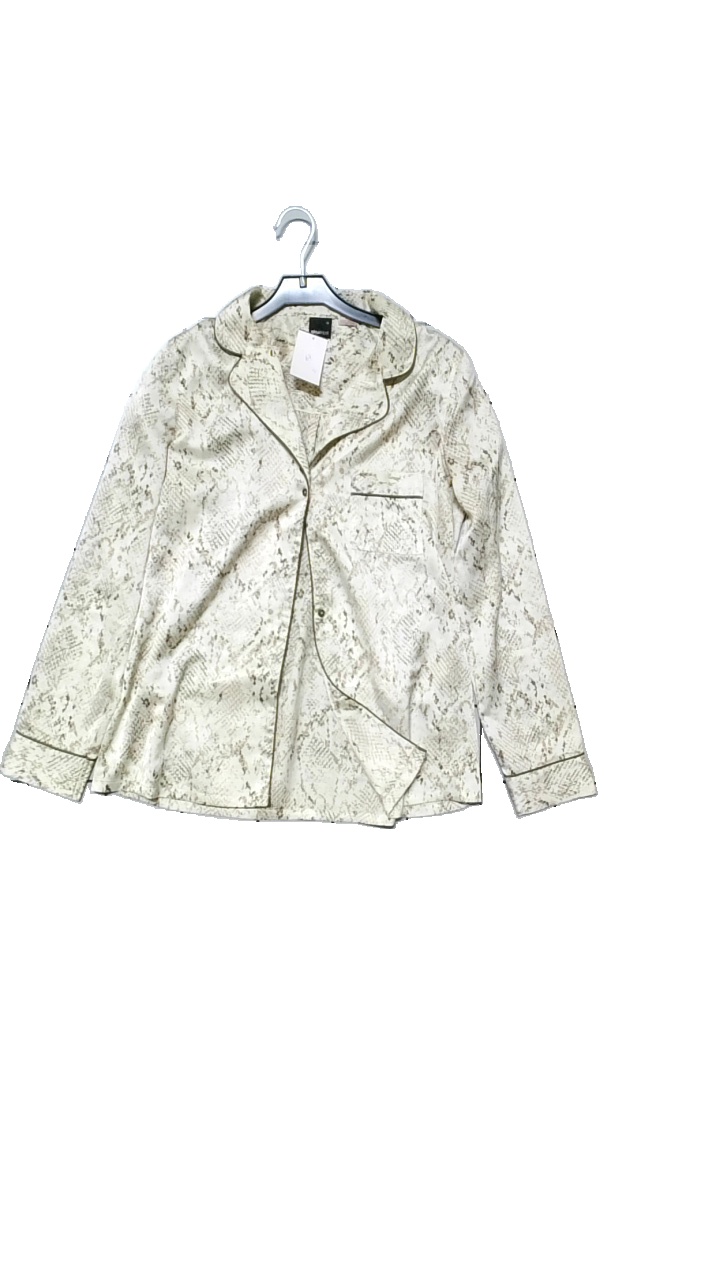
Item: Pajamas (Ladies)
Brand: Gina Tricot
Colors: Beige
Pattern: Animal print
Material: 100% polyester
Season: All
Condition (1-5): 3
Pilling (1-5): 4
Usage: Reuse
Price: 50-100